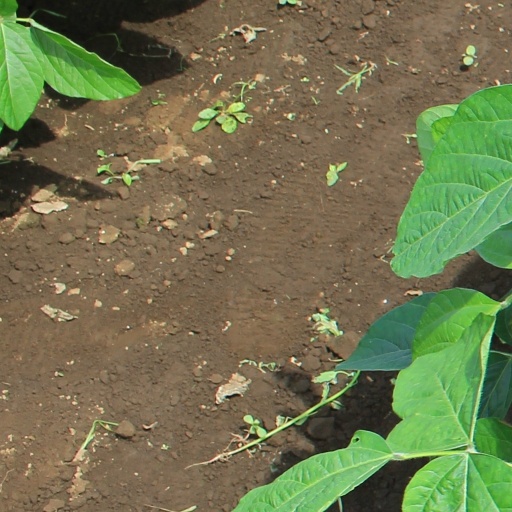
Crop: soybean